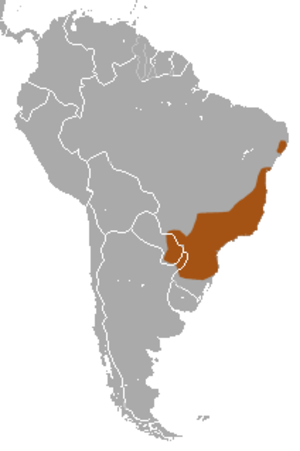
Didelphis aurita, l’Opossum commun du Brésil ou Sarigue du Sud-Est brésilien, est une espèce d'opossums d'Amérique. On le rencontre en Argentine, au Brésil et au Paraguay.